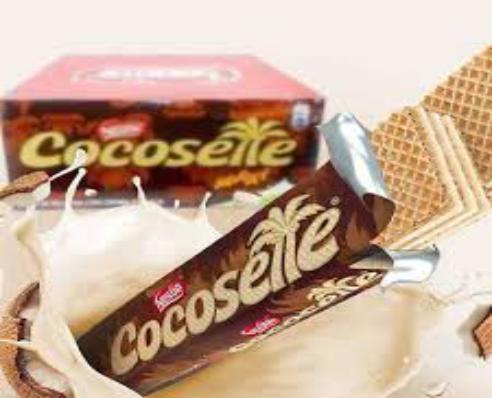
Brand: Cocosette
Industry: Food